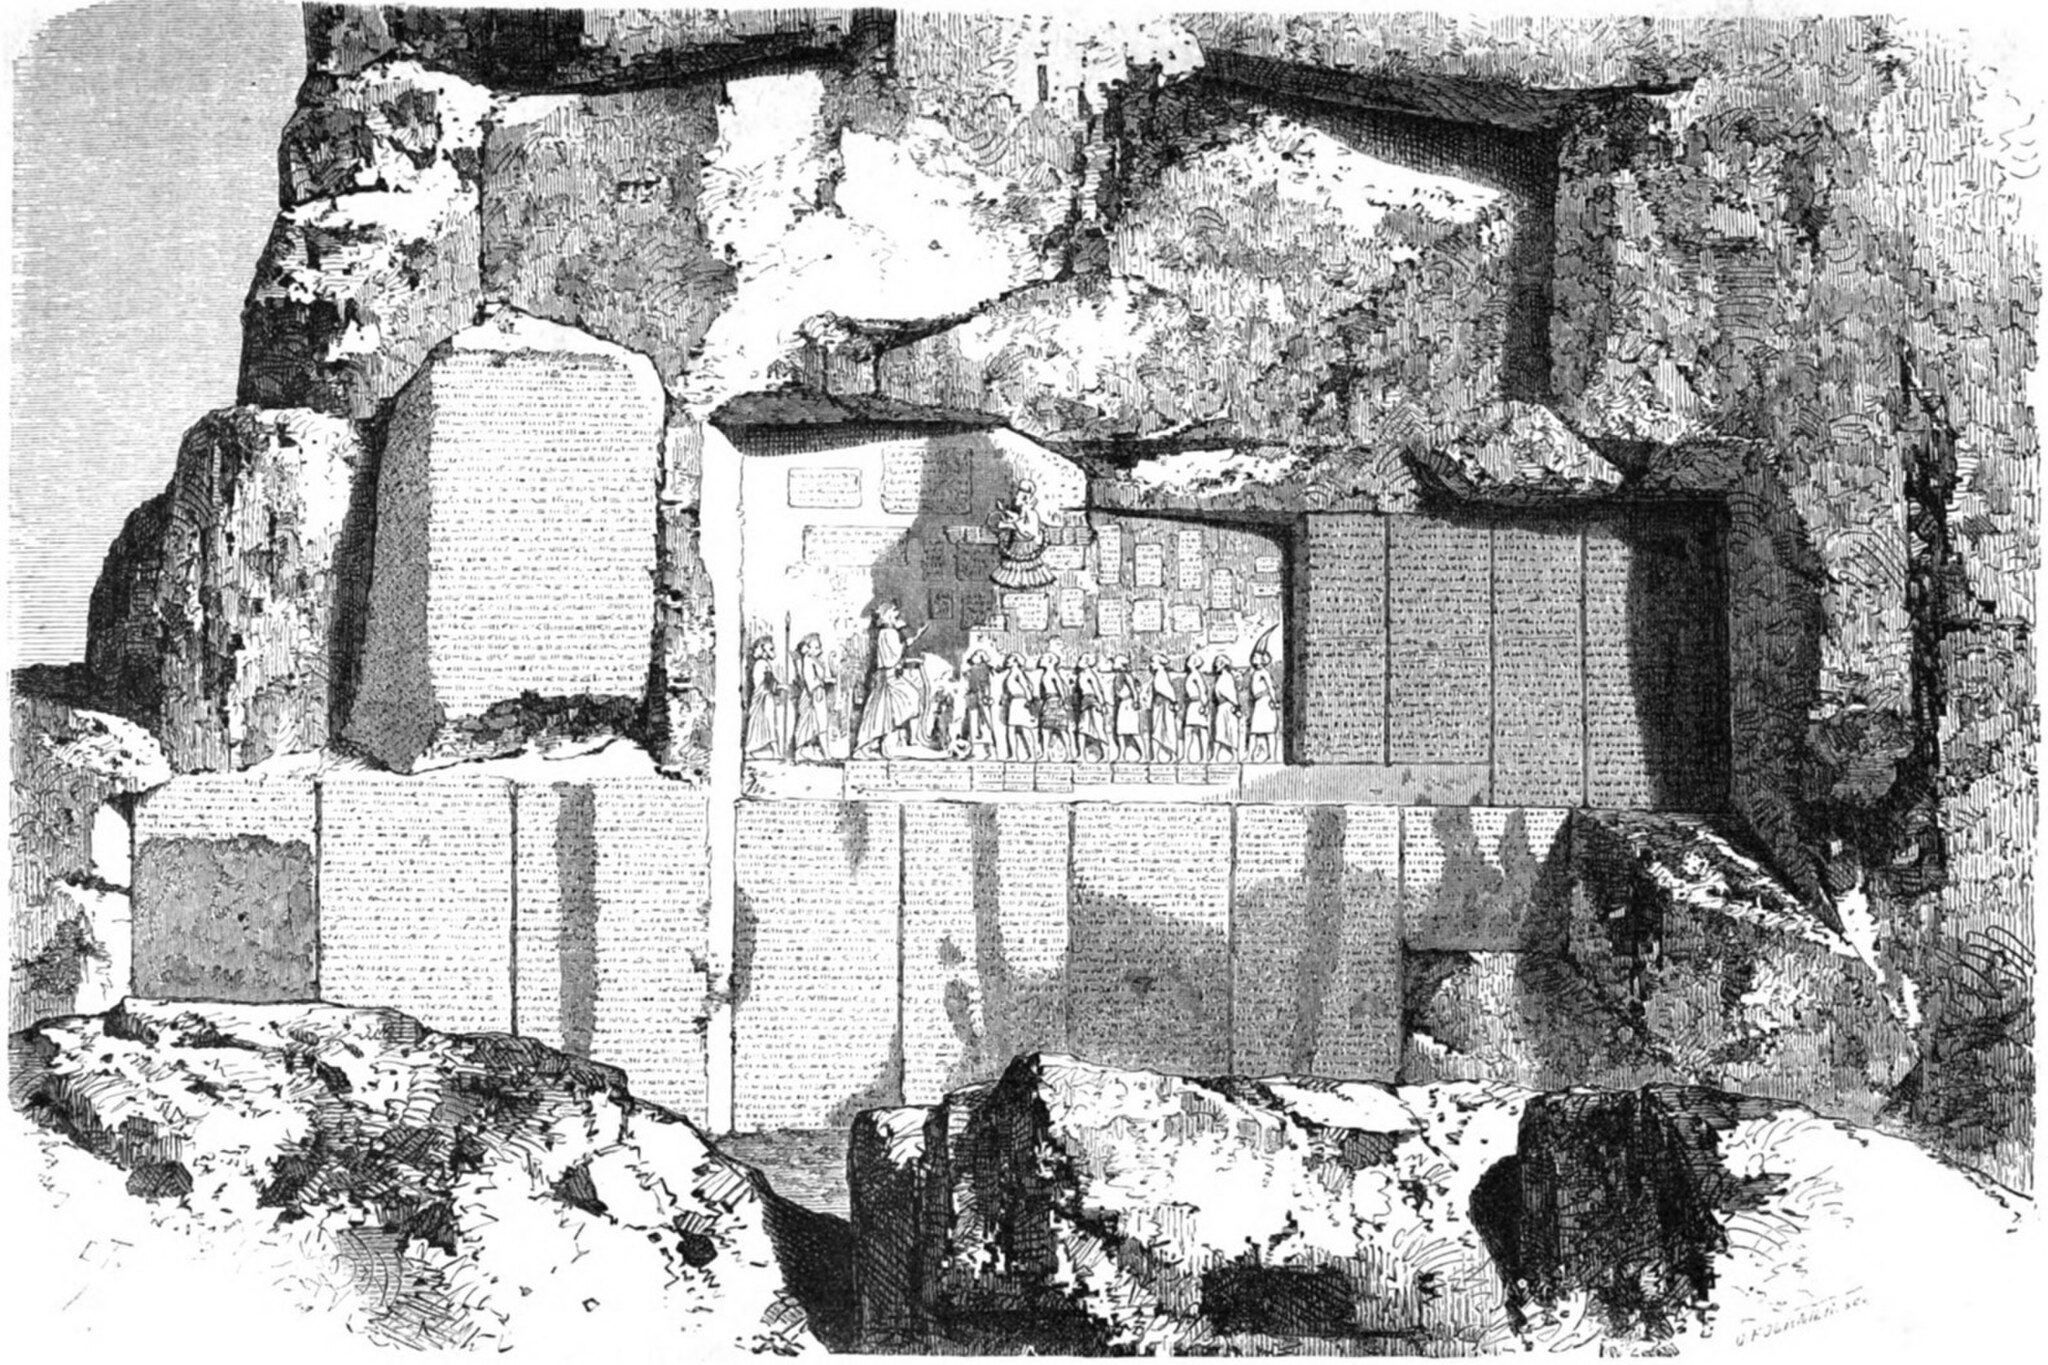
Title: Le Tour du monde-07-p307
Description: Bisotun Rock
Date: 1863-01-01
Categories: Behistun Inscription, PD-old-70-expired, CC-PD-Mark, PD-old missing SDC copyright status, Volume 7 of Le Tour du Monde, Illustrations from Le Tour du monde by Émile Thérond